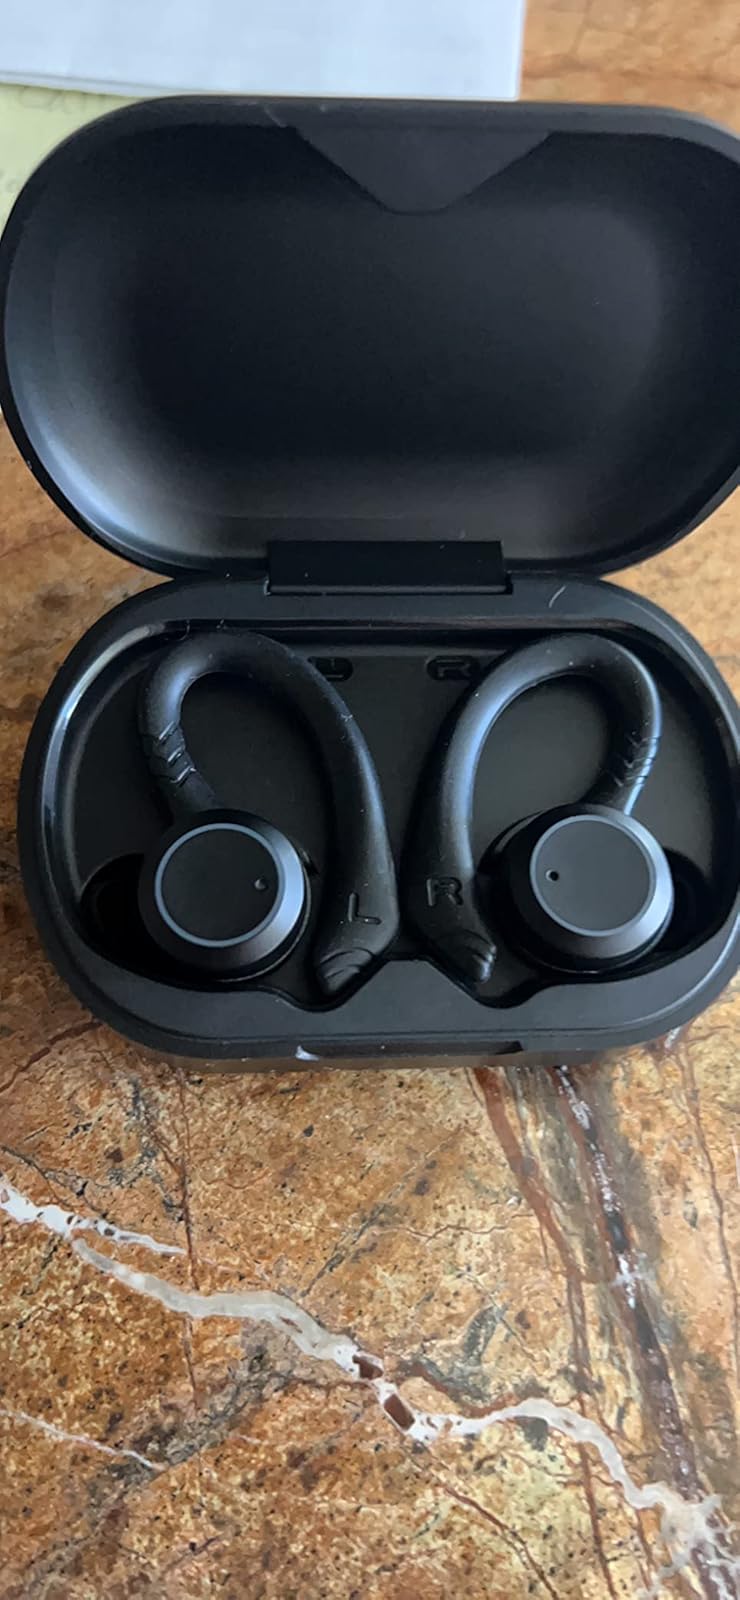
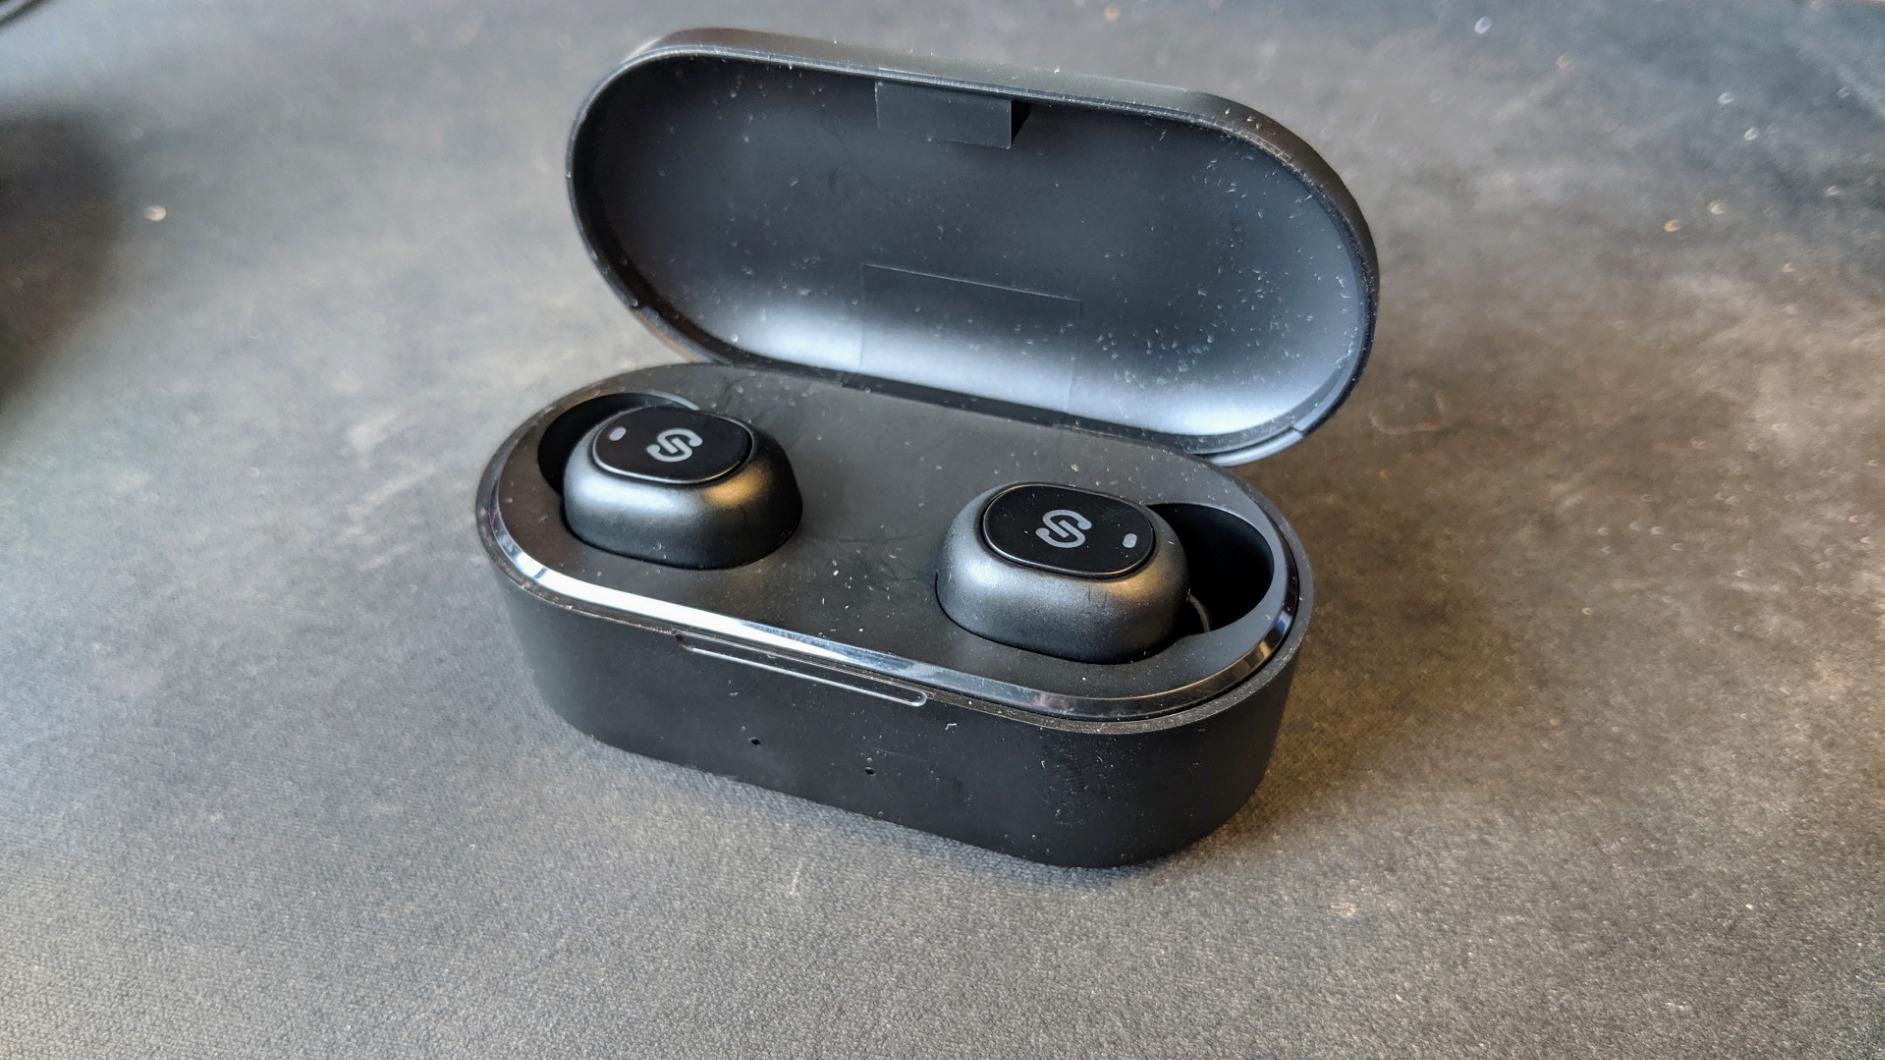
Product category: earbuds
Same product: no